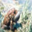
Label: frog